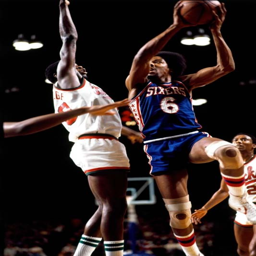
actor goes up and takes a shot against sports team during a game